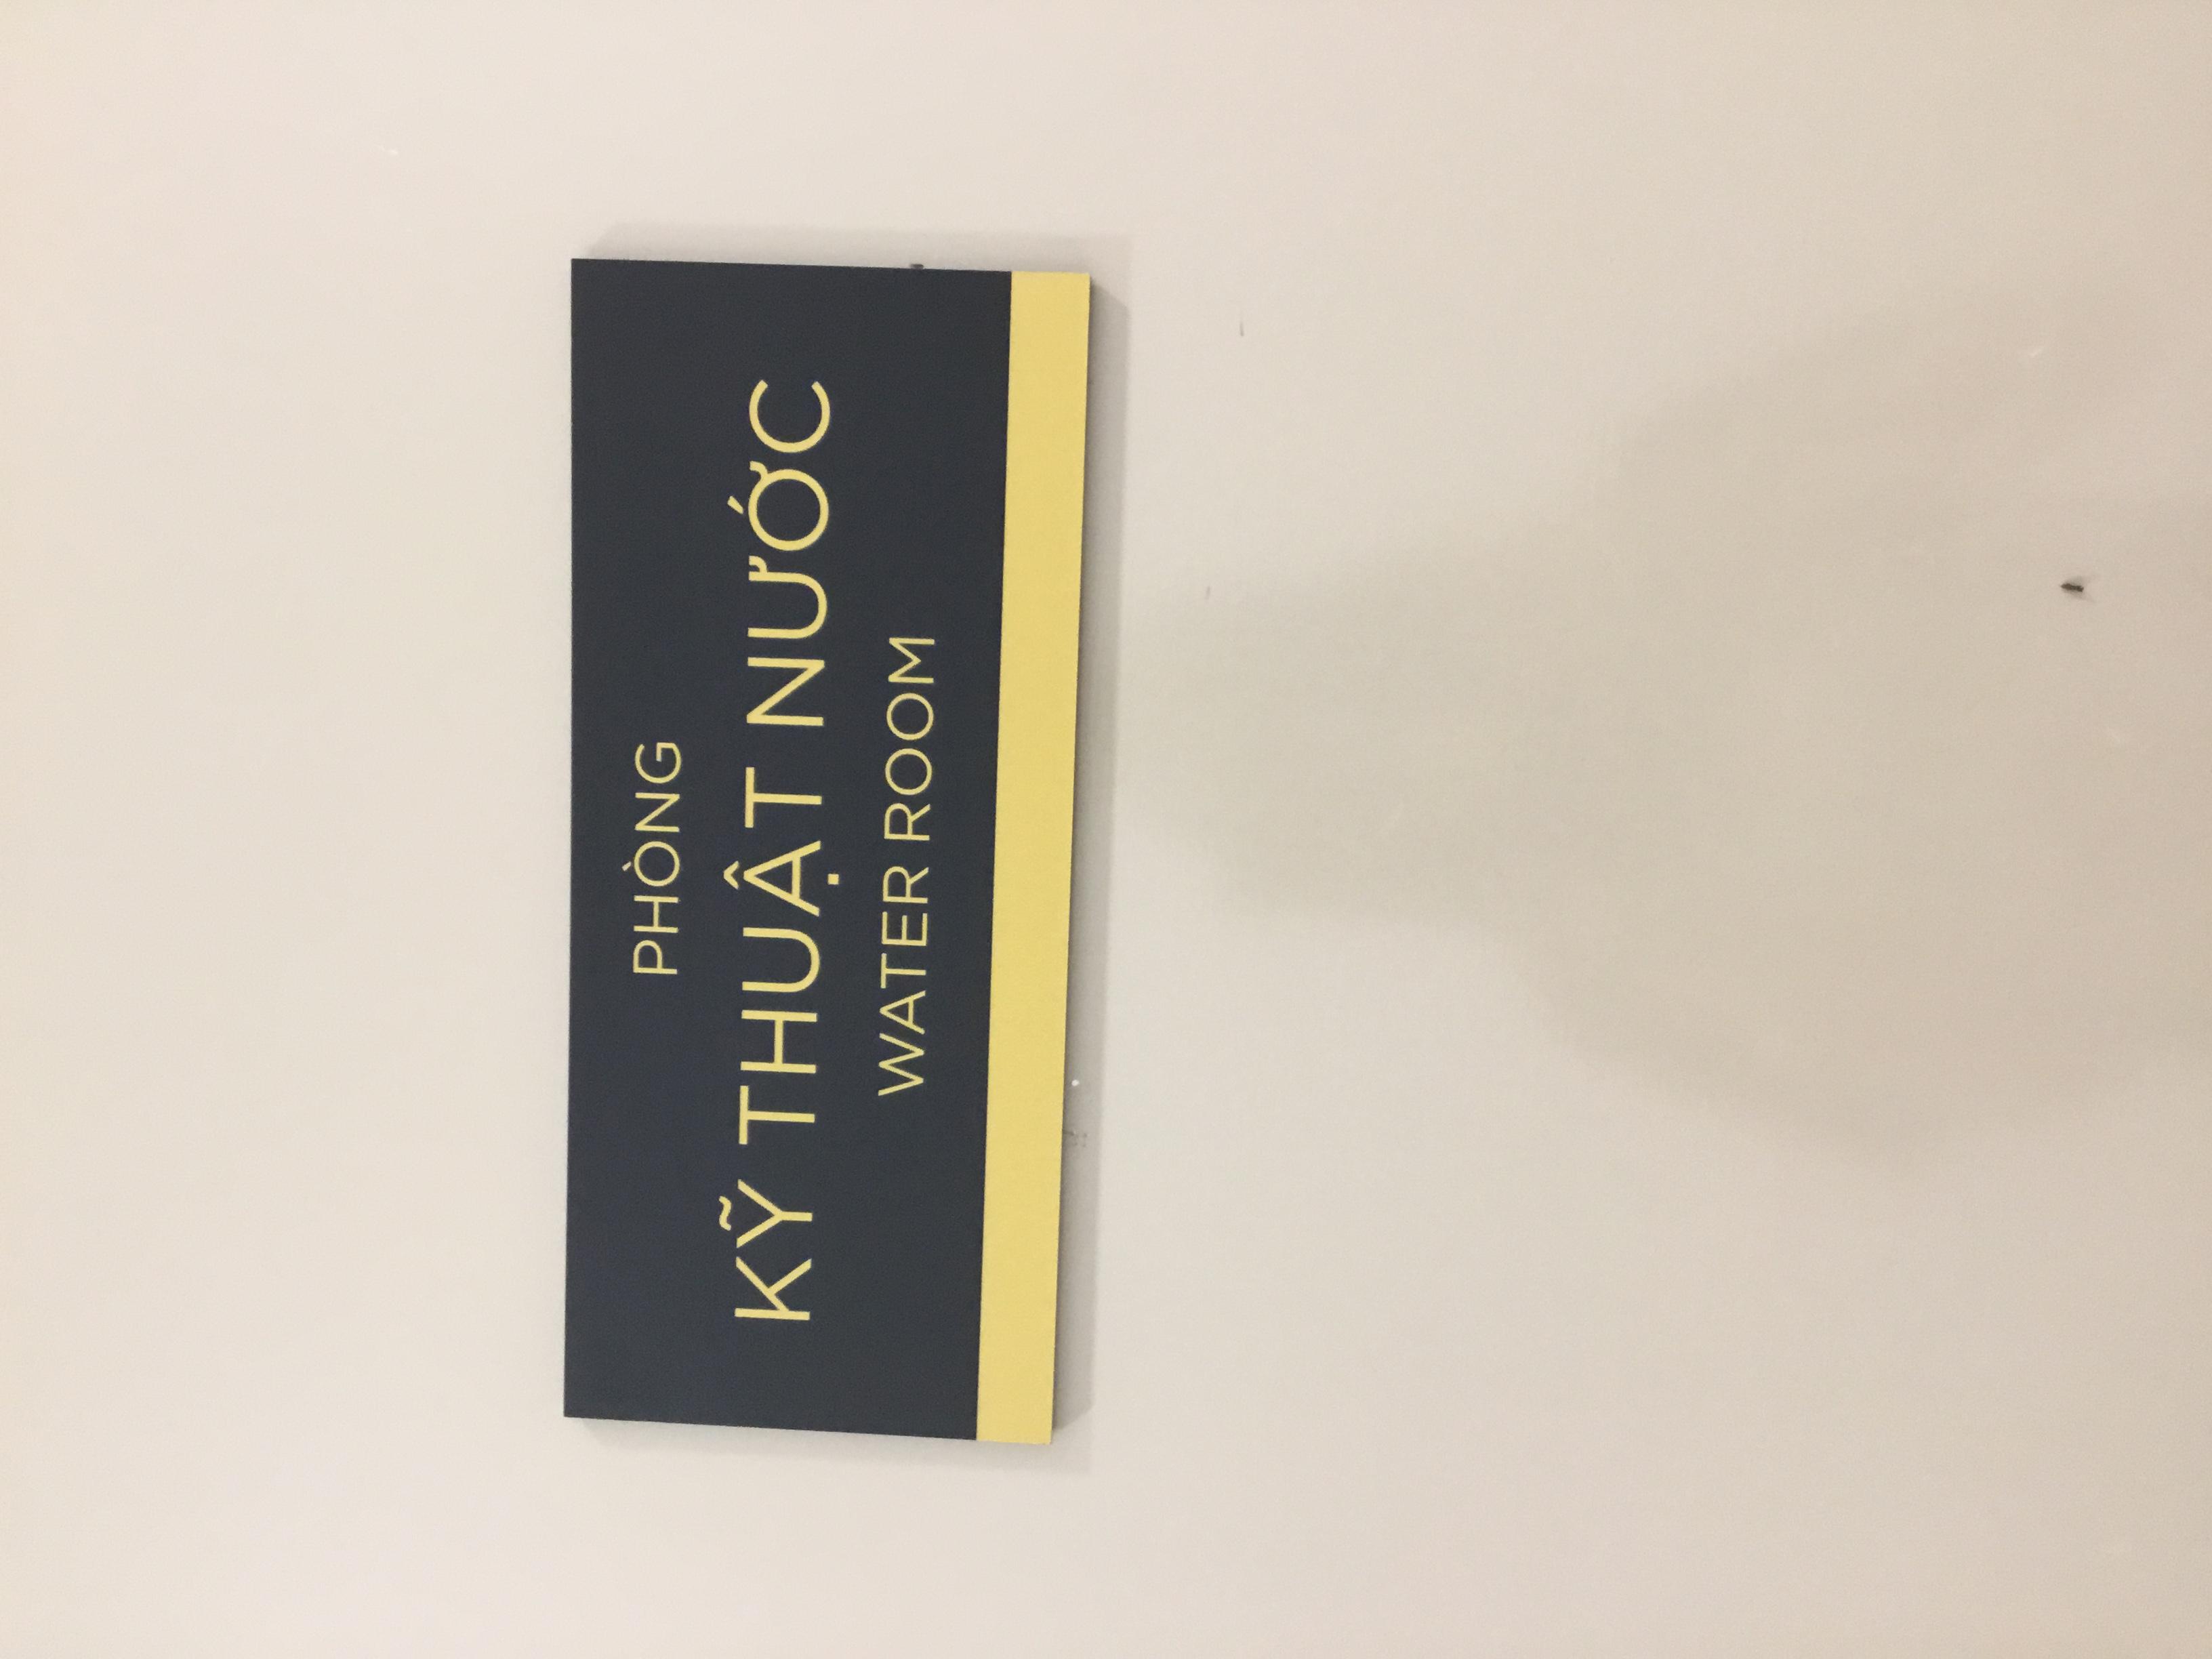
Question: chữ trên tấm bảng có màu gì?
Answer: màu vàng